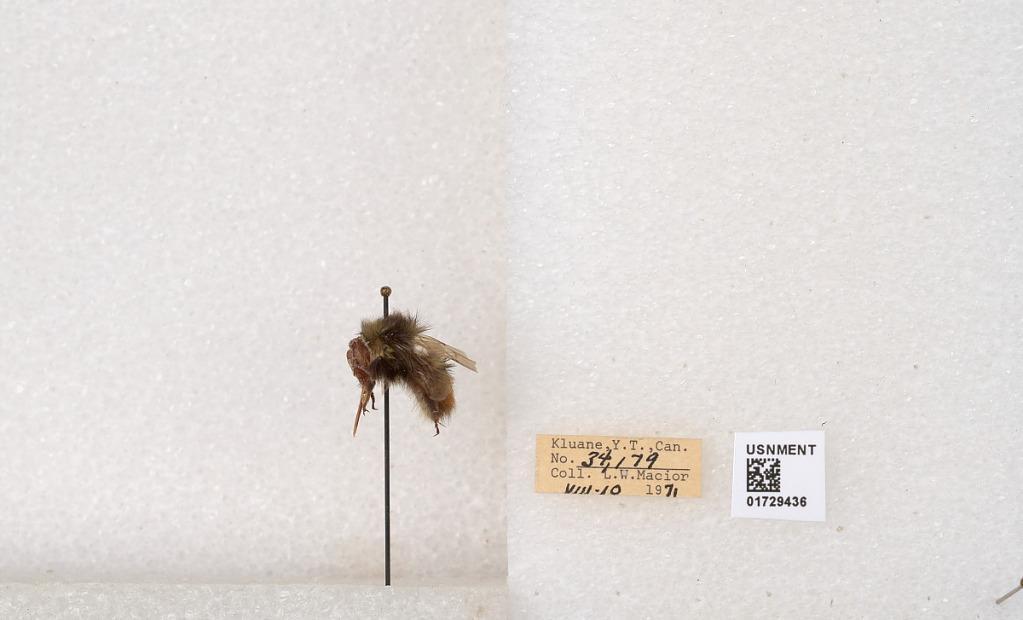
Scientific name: Bombus flavifrons Cresson
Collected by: L. Macior
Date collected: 1971-8-10
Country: Canada
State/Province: Yukon Territory
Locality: Kluane National Park and Reserve
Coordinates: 60.7493, -139.504